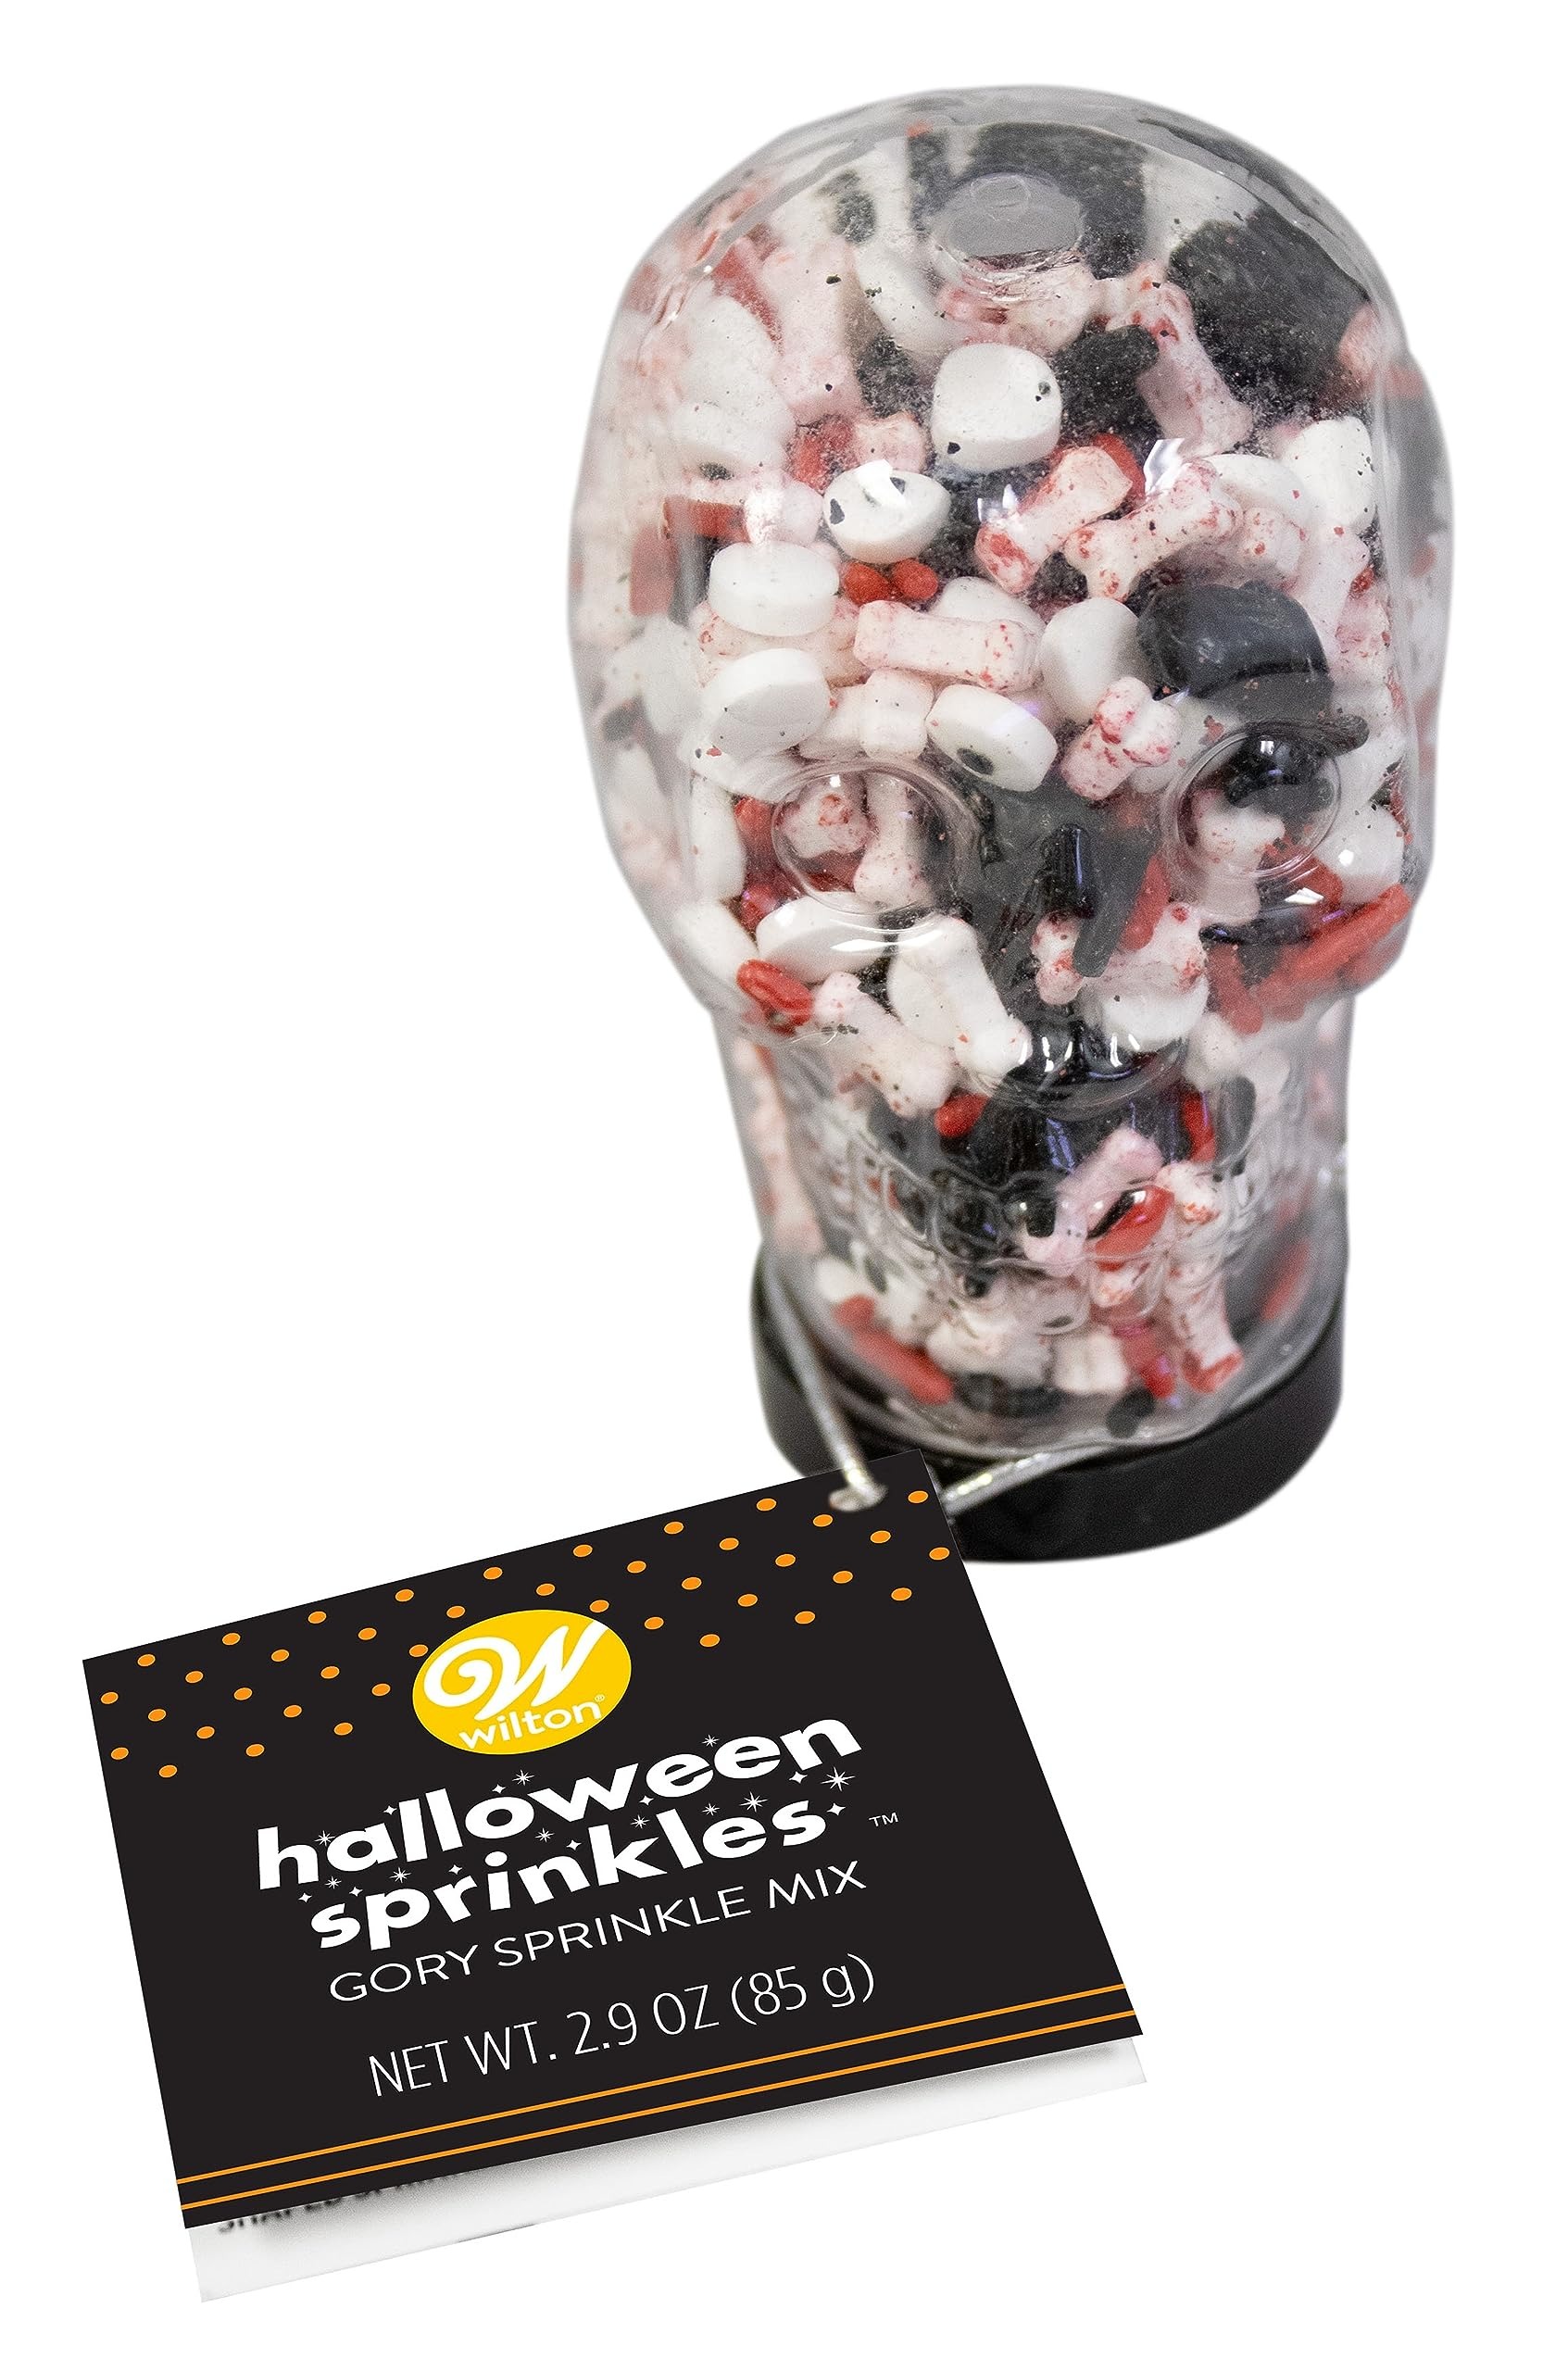
Item Name: Gorey Cake and Cookie Sprinkle Mix, Skulls, Eyeballs & Tombstones
Bullet Point: Skull, eyeballs, and Tombstone candy
Value: 4.9
Unit: Ounce

Price: 6.79